Cambridge Regional College

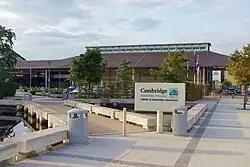
Main entrance.

Cambridge Regional College is a mixed further education college in Cambridge, Cambridgeshire, England.